Anti-Comintern Pact

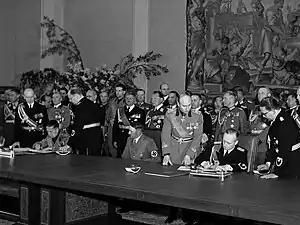
Signing of the Pact of Steel by Galeazzo Ciano for Italy and Joachim von Ribbentrop for Germany

After the Anglo-German Naval Agreement and the Seventh World Congress, the German "Dienststelle Ribbentrop" envisioned in October 1935 an anti-communist diplomatic system that might involve both the Empire of Japan and the Republic of China. This idea had support on the Japanese side by Hiroshi Ōshima, then the military attaché for Japan in Berlin, although Ōshima was more concerned with a Japanese subjugation of China rather than with an equal Sino–Japanese alliance against the Soviet Union. The Nationalist government in China was unwilling to make deals with Japan as long as the Japanese occupation of Manchuria persisted, so Ōshima and Ribbentrop drafted a bilateral treaty between Germany and Japan.